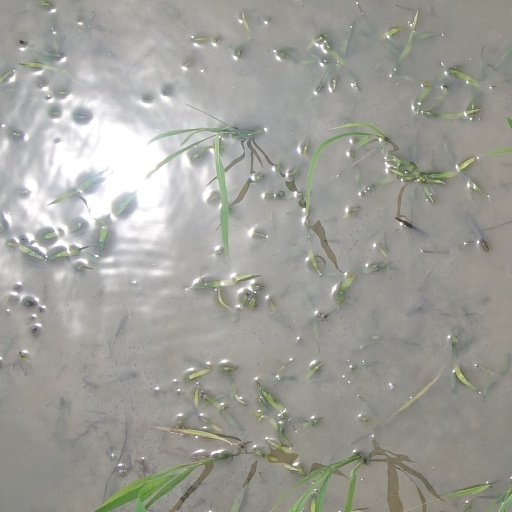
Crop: rice